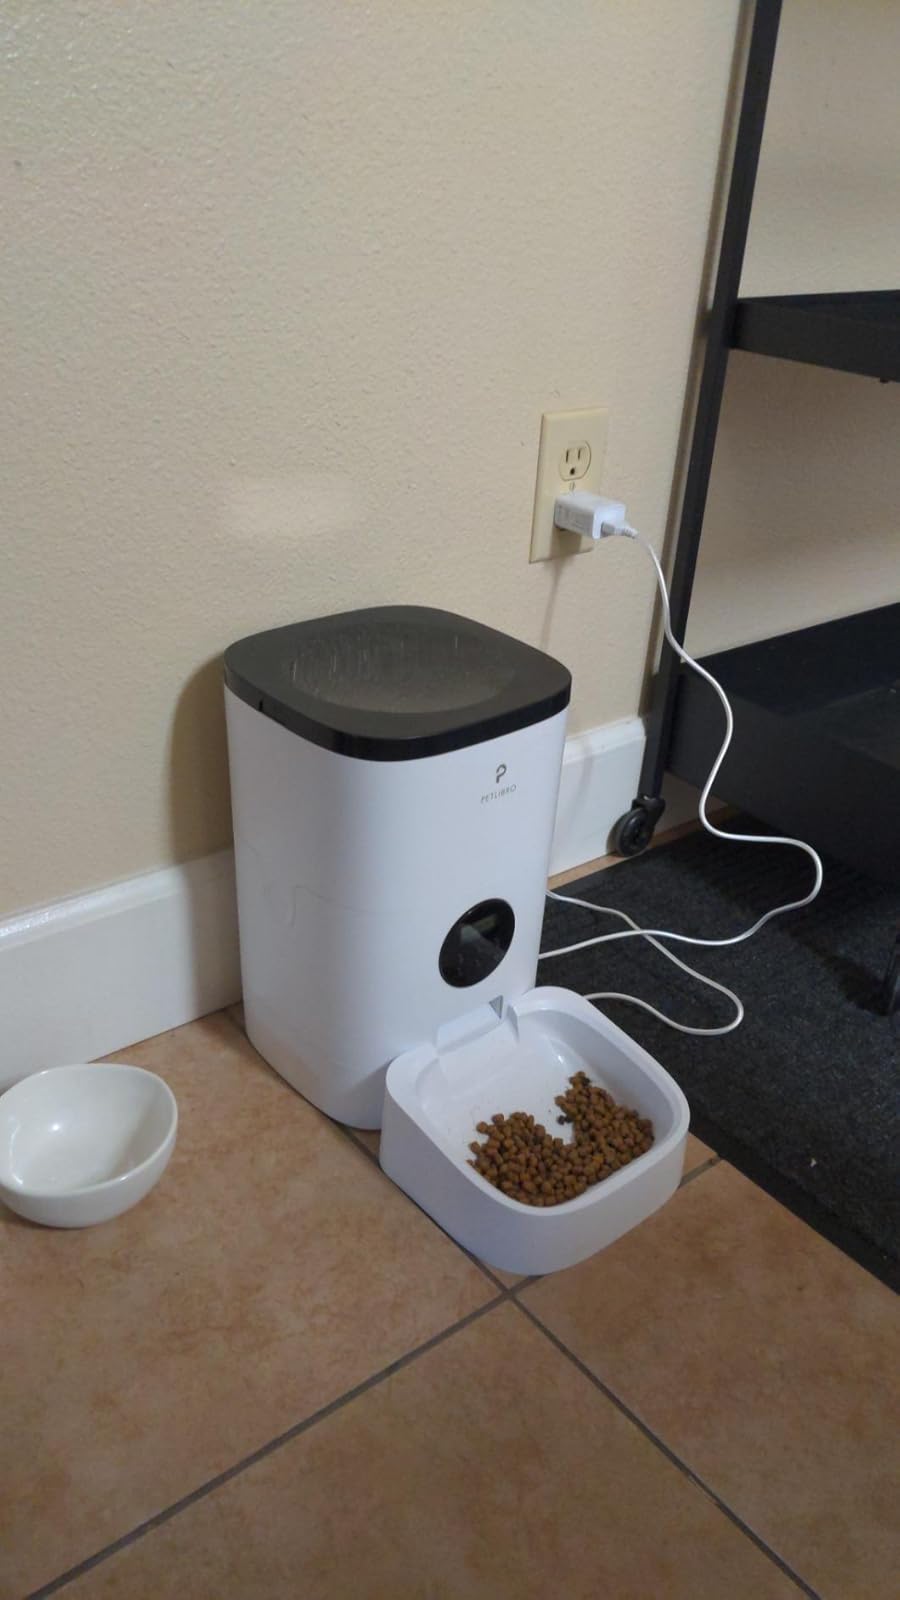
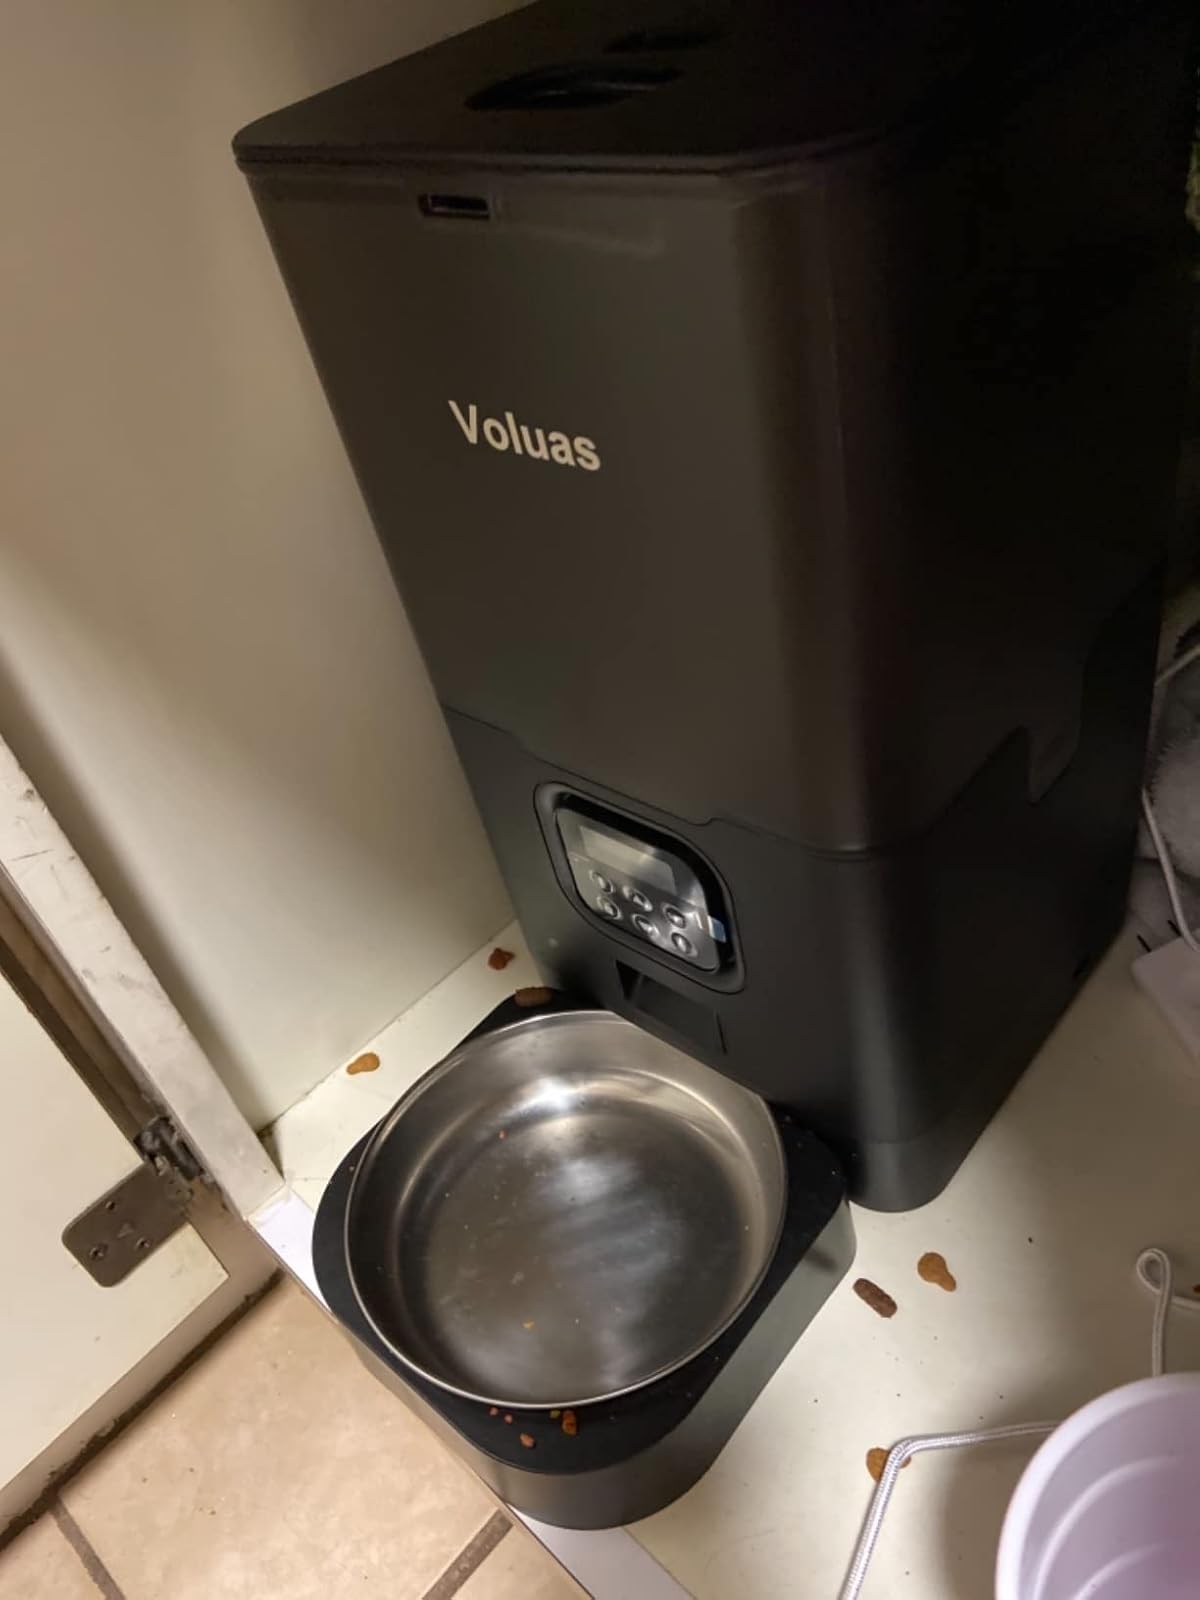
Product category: items_feeder
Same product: no